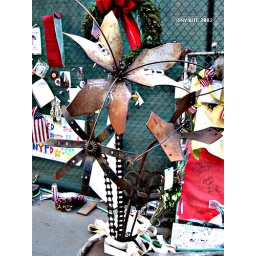
Peace flower in ground ZERO